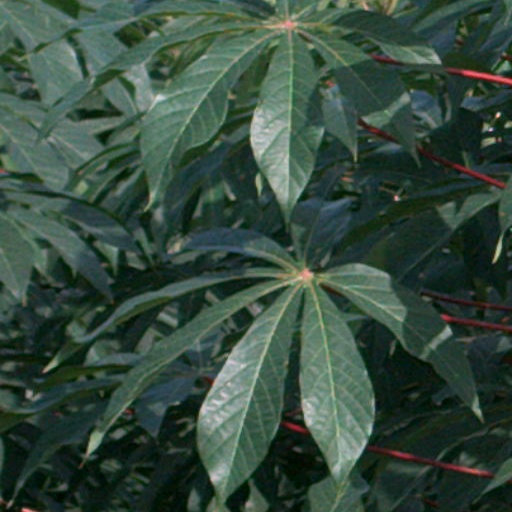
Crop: cassava